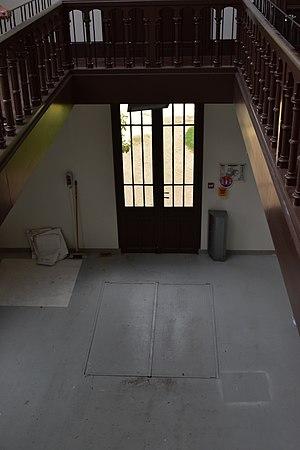
Vide du premier étage vers l'atelier du premier étage. This building is indexed in the Base Mérimée, a database of architectural heritage maintained by the French Ministry of Culture,
Le pavillon des Indes britanniques est un ancien pavillon construit pour l’Exposition universelle de 1878 à Paris et situé aujourd’hui dans la commune française de Courbevoie dans les Hauts-de-Seine, accolé au parc de Bécon. Il est inscrit monument historique depuis 1987.